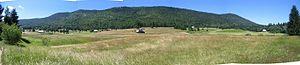
Montagne de Bange depuis le Vallon du Mariet
La montagne de Bange fait partie du massif des Bauges et est située au nord de la chaîne du mont Revard dans les Alpes.